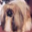
Label: dog